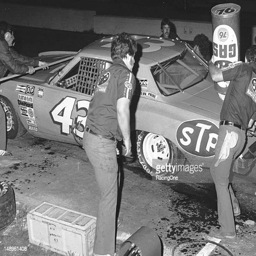
organisation founder makes a pit stop with automobile model during a race